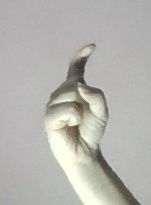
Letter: ra